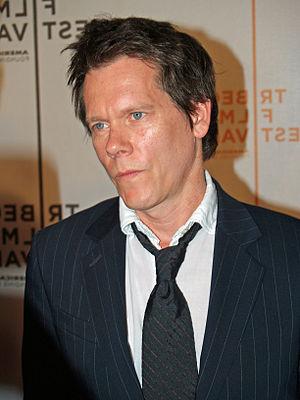
X-Men : Le Commencement, ou X-Men : Première Classe au Québec, est un film de super-héros américano-britannique écrit et réalisé par Matthew Vaughn, sorti en 2011. C'est le cinquième film de la série X-Men mettant en scène les personnages de la série de comics X-Men de Marvel Comics, créés par le scénariste Stan Lee et le dessinateur Jack Kirby.